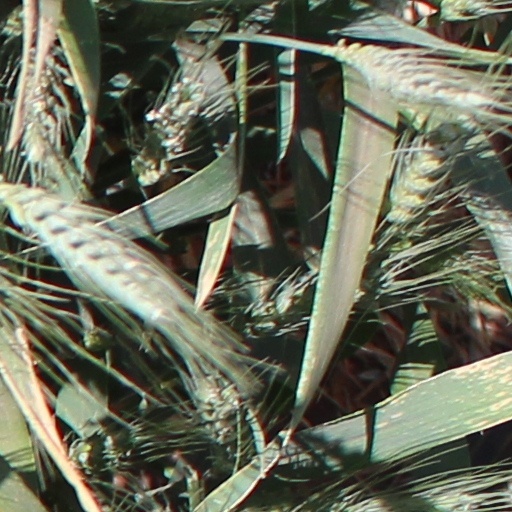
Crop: wheat